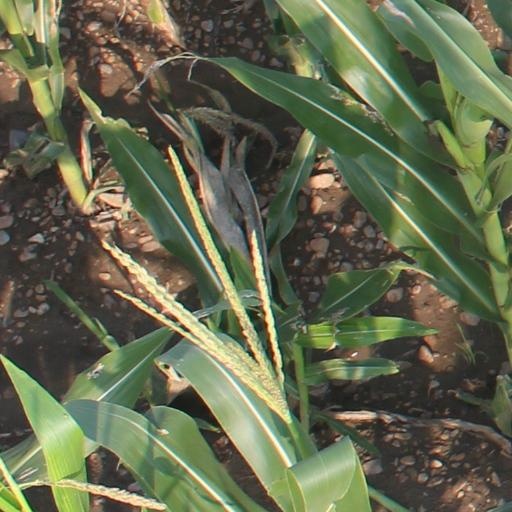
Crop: maize; corn